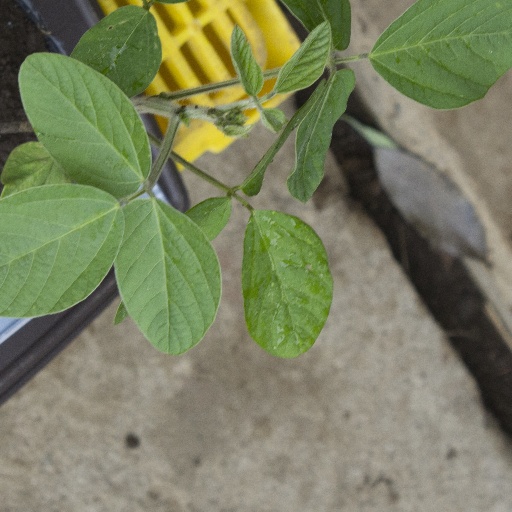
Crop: soybean